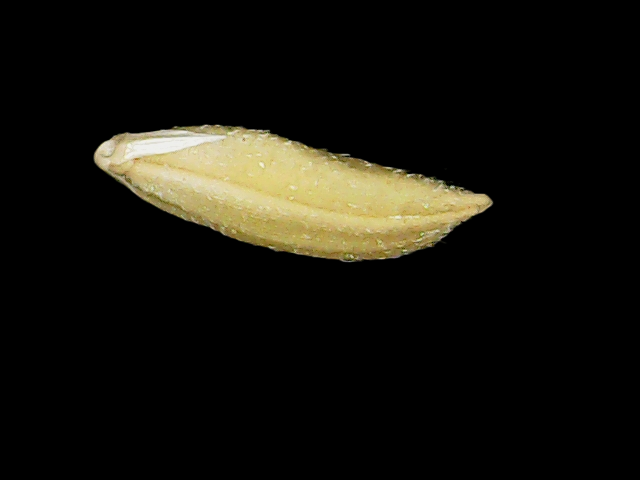
Rice variety: Binadhan17